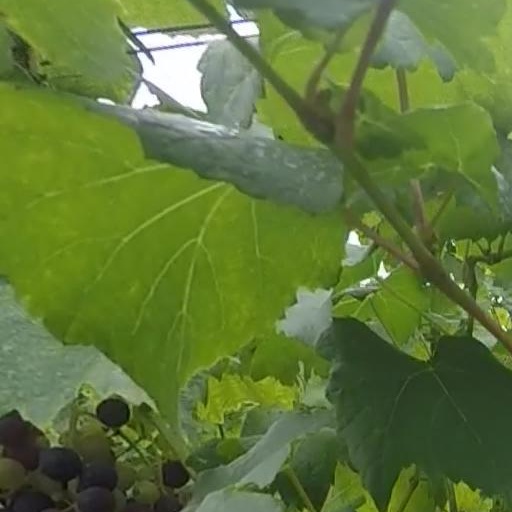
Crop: grape